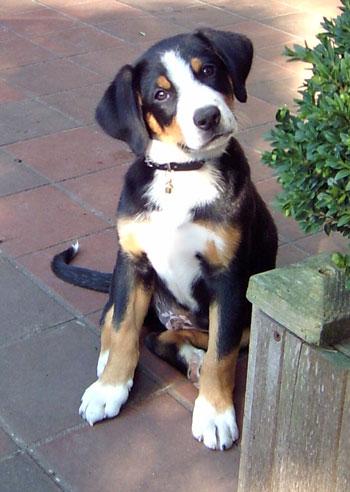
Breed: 221-n000055-EntleBucher